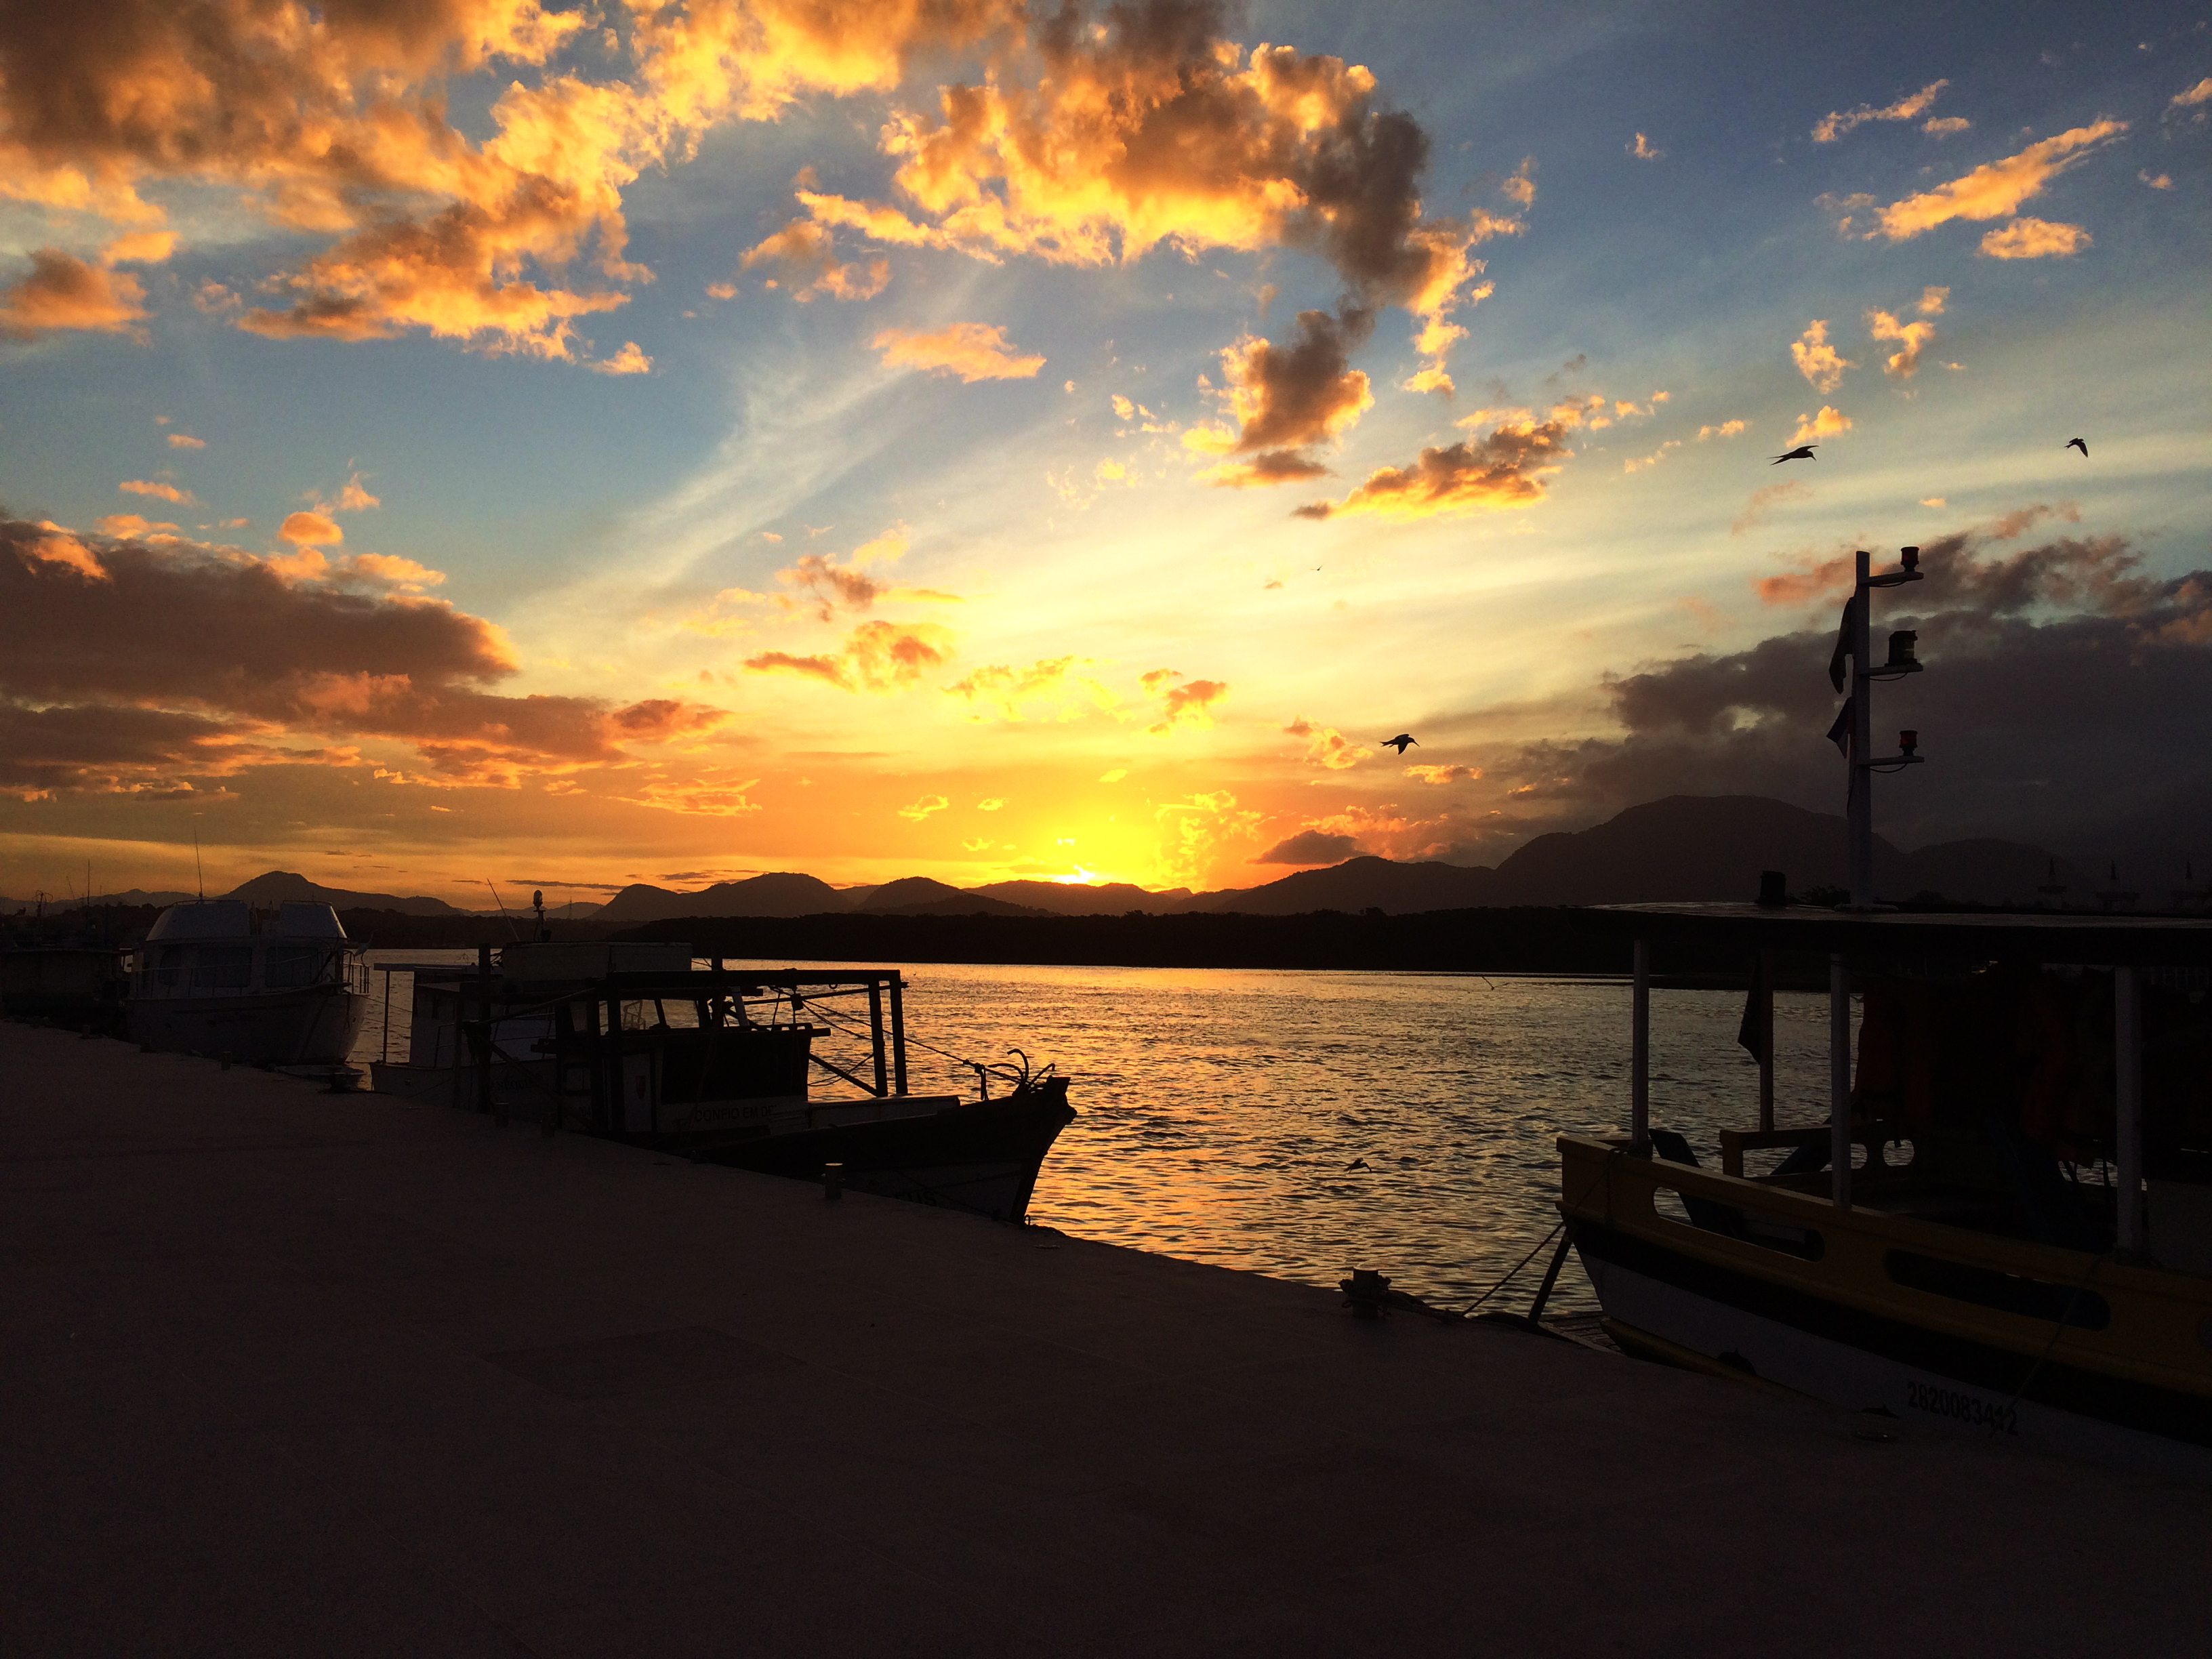
natureza, nuvem, guarapari, barco, noitecer, Escunas, sky, afterglow, horizon, sunset, cloud, water, sunrise, evening, sea, dusk, morning, ocean, calm, sun, sound, red sky at morning, waterway, atmosphere, vacation, sunlight, boat, coast, landscape, vehicle, river, reflection, photography, dawn, beach, channel, astronomical object, lake, bay, cumulus, inlet, meteorological phenomenon